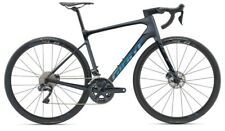
Vehicle type: Bikes